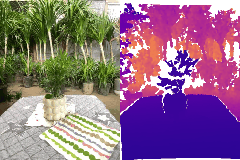
Label: flower_pot